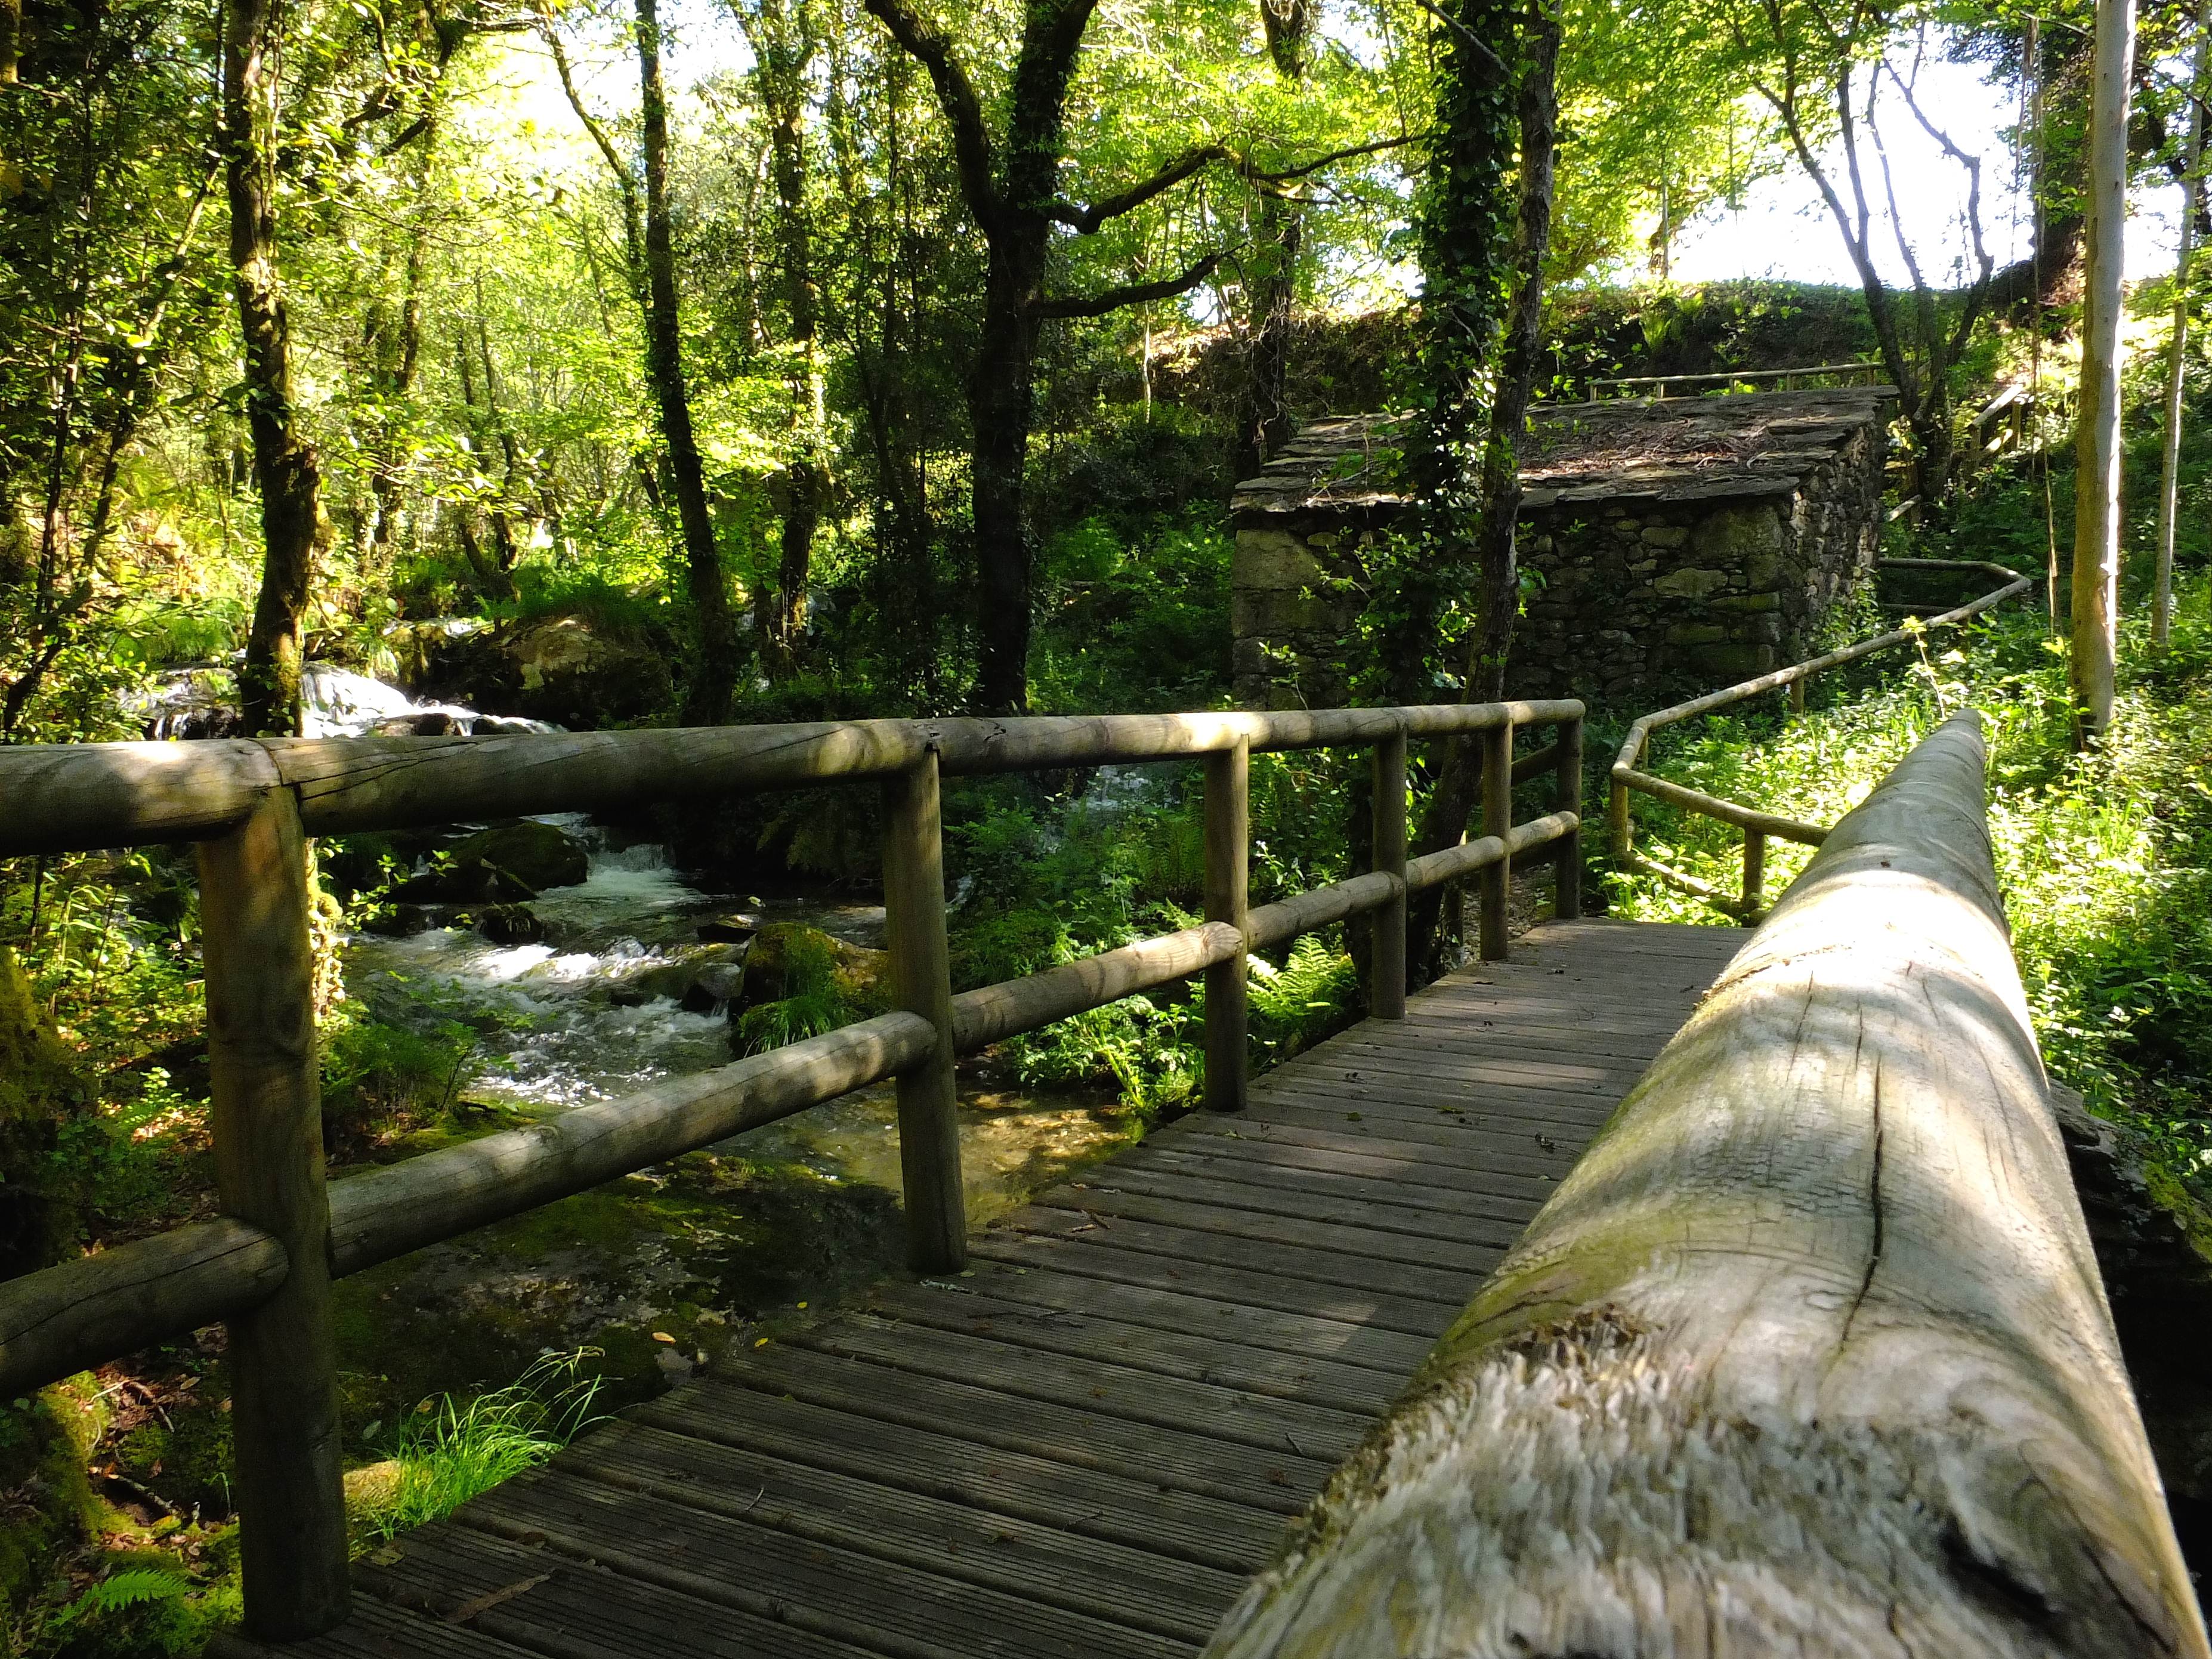
tree, nature, forest, wilderness, wildlife, stream, zoo, jungle, botany, rainforest, galicia, pontevedra, woodland, habitat, espana, pontevedragaliciaespa a, natural environment